Super Star (ride)

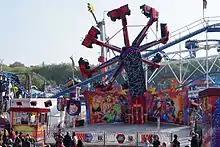
An example of a Super Star ride, owned by Michael Houghton entitled Top Star.

Super Star is a fairground ride once manufactured by Northern Amusements (NA Superides).